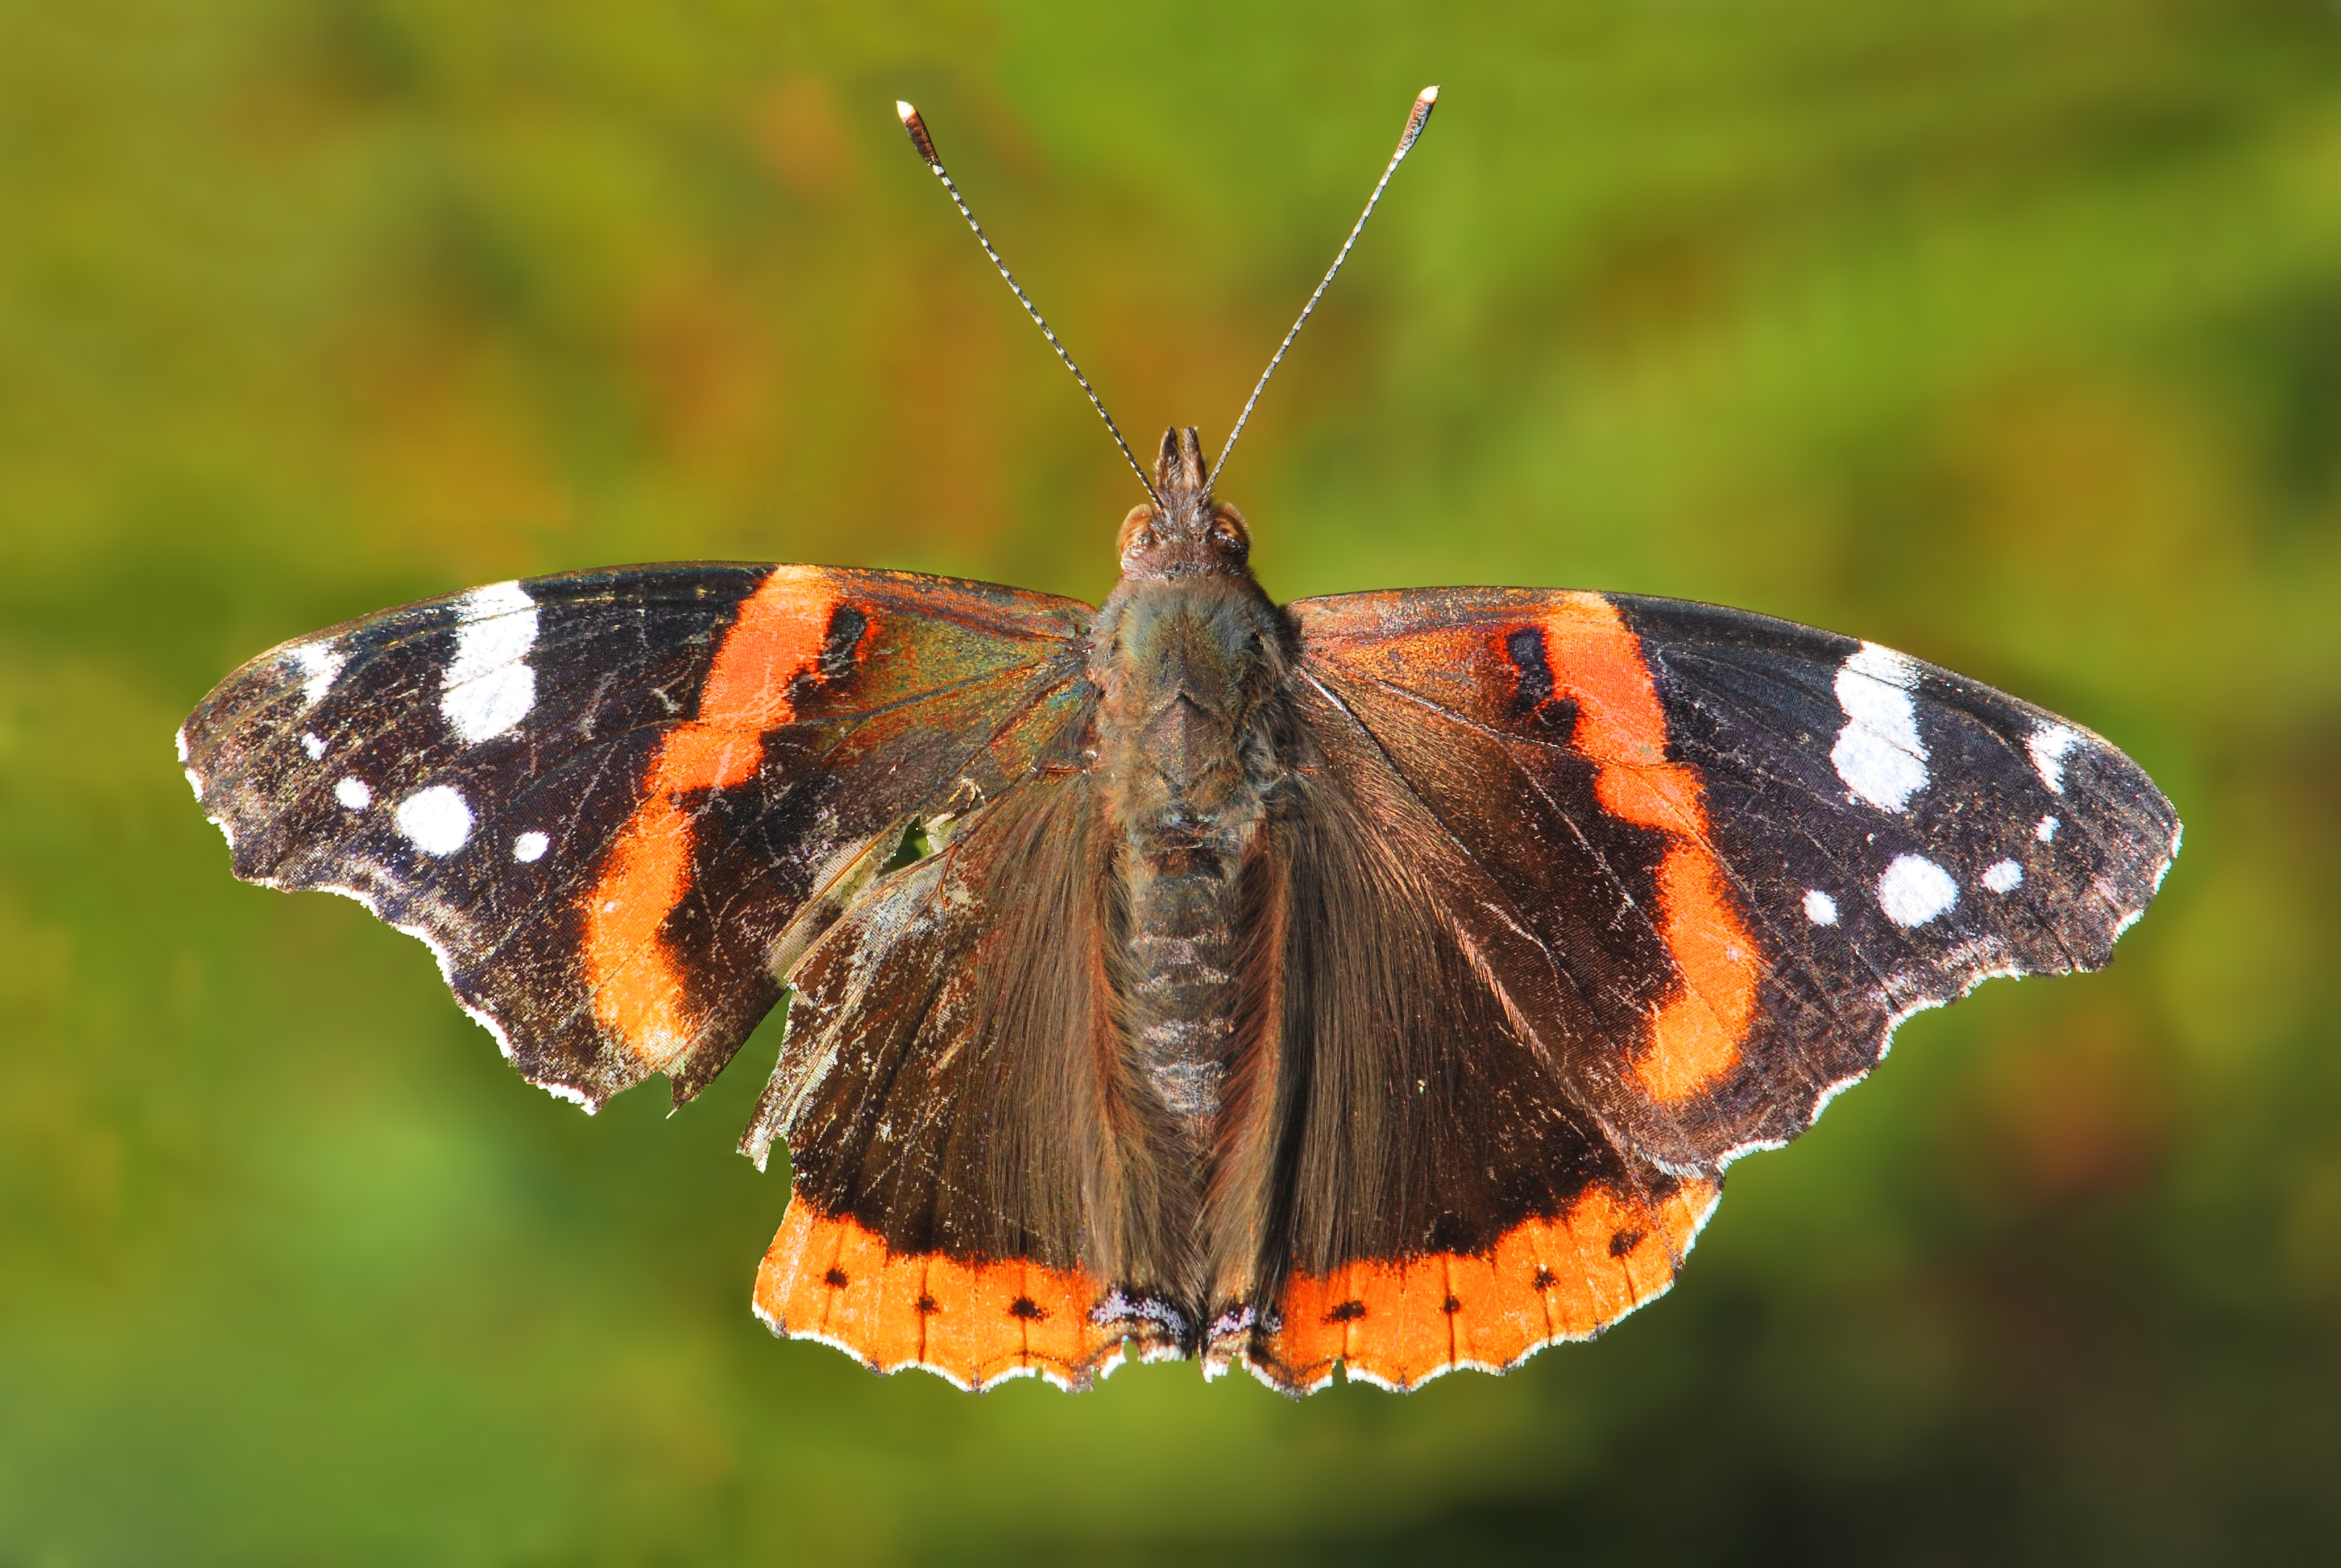
nature, wing, flower, wildlife, antenna, orange, insect, butterfly, colorful, fauna, invertebrate, close up, monarch butterfly, adult, macro photography, arthropod, attacked, pollinator, vanessa atalanta, red admiral, moths and butterflies, lycaenid, brush footed butterfly, colias, damaged wing